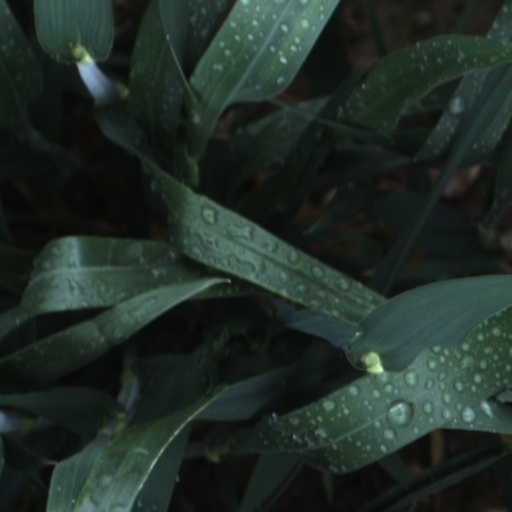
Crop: wheat